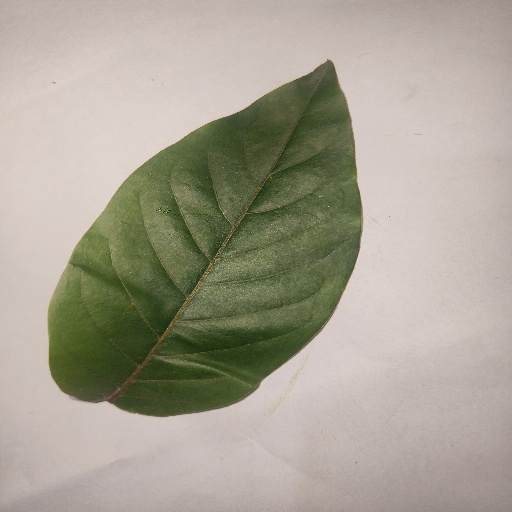
Species: HariTaki
Leaf condition: Healthy Leaf